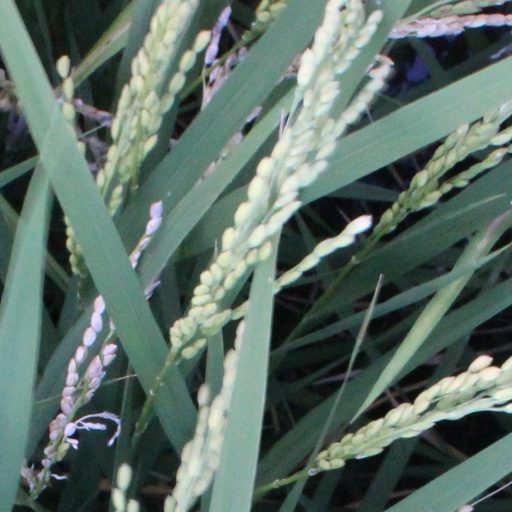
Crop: rice